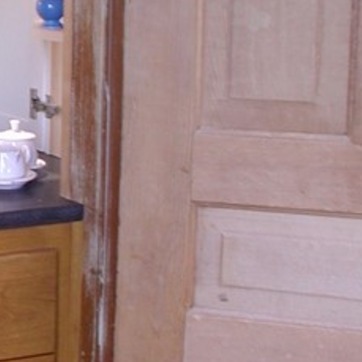
Material: wood